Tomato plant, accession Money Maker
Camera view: horizontal (90 deg, fisheye); turntable rotation: 150 degrees
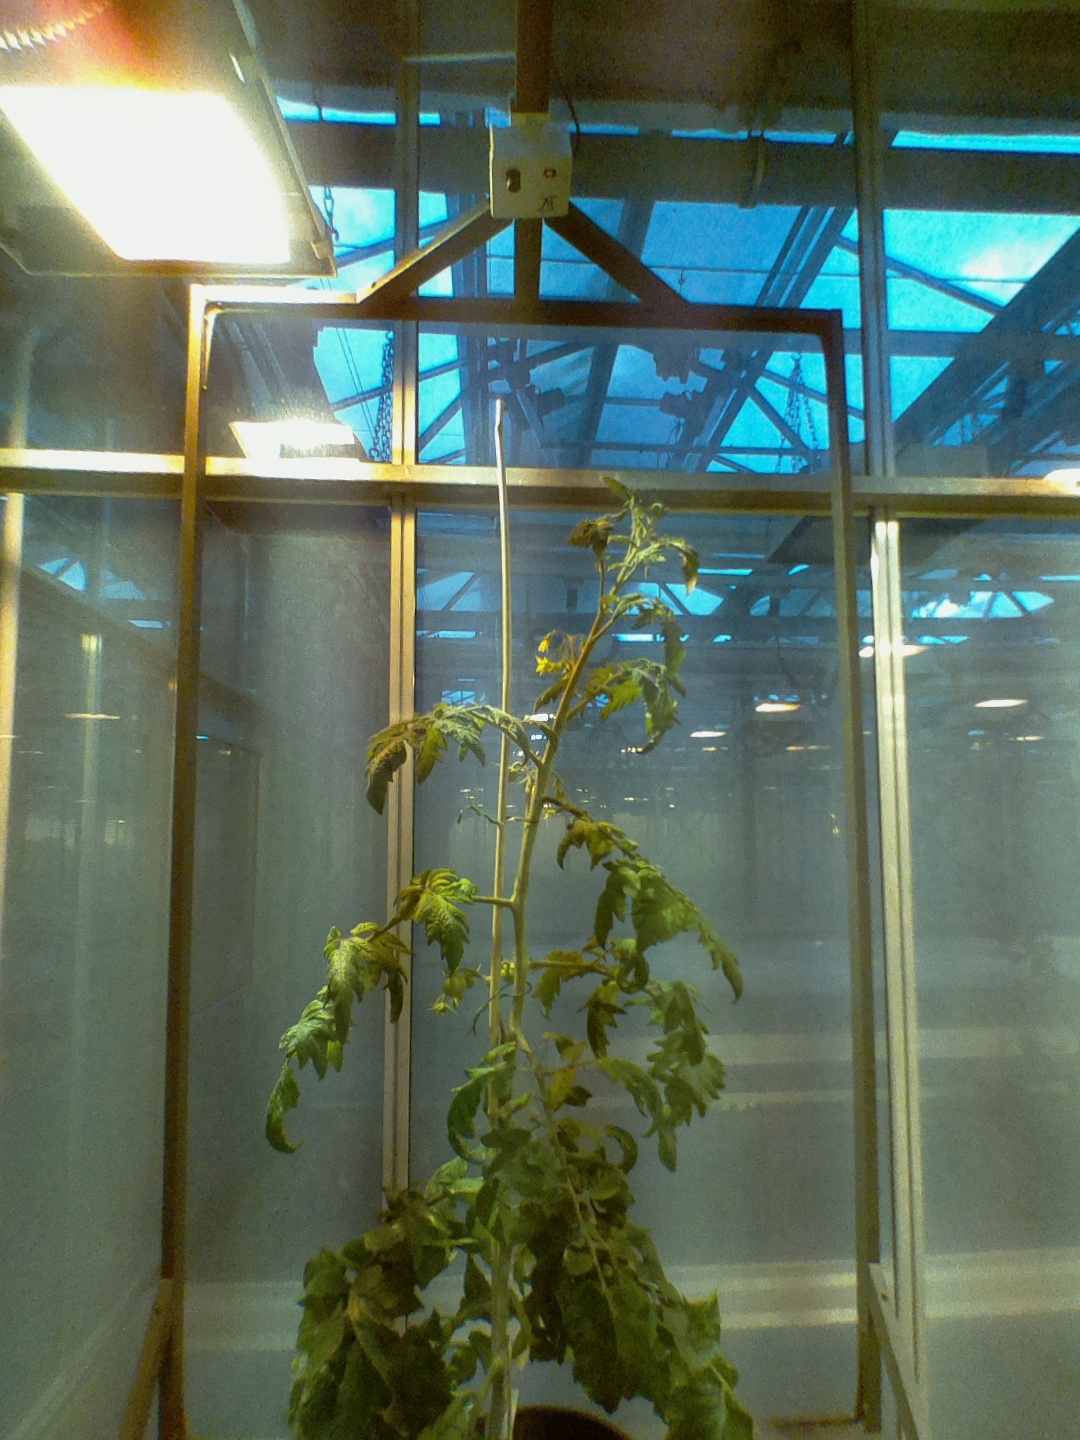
BBCH growth stage 73: 30%-40% of final fruit size